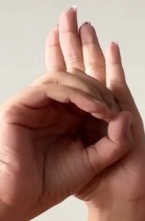
ASL sign: 0